St. Stanislaus Kostka Mission

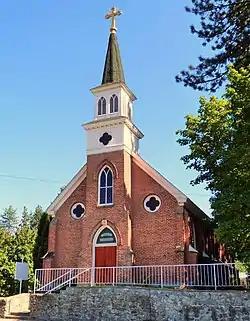
The church in 2015

The 'St. Stanislaus Kostka Mission is a historic Roman Catholic church in Rathdrum, Idaho. It serves as a mission and chapel of ease of the Parish of St. George in Post Falls, both within the Roman Catholic Diocese of Boise.